Huskar Pit

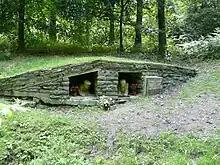
Memorial to the children who died as a result of the disaster

Huskar Pit was a coal mine on the South Yorkshire Coalfield, sunk to work the Silkstone seam. It was located in Nabs Wood, outside the village of Silkstone Common, in the then West Riding of Yorkshire. It was connected to the Barnsley Canal by the Silkstone Waggonway. Huskar was the scene of a notorious pit disaster on 4 July 1838.